Rodney Mills

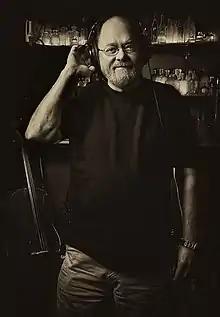
Rodney Mills at his mastering studio in Duluth, GA (2009)

Rodney Mills is an American mastering engineer based in Atlanta, Georgia.